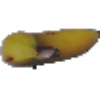
Label: Banana 1